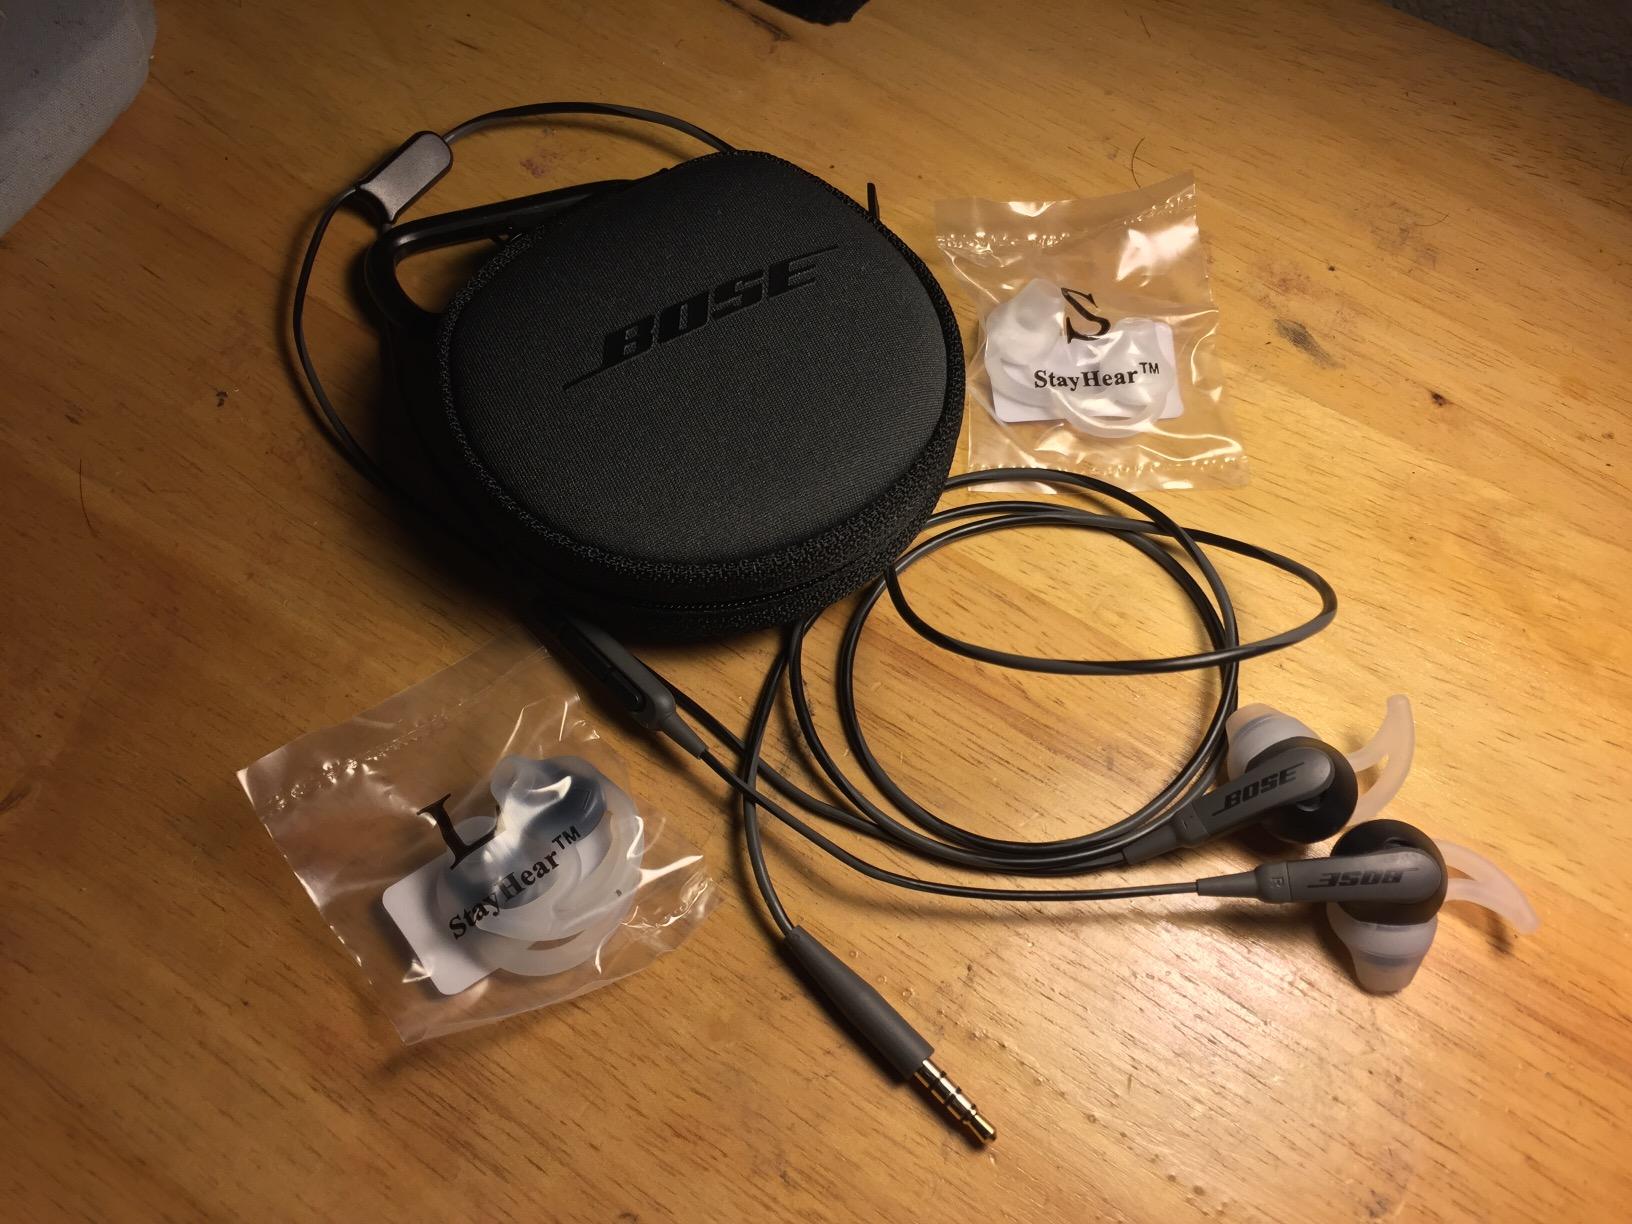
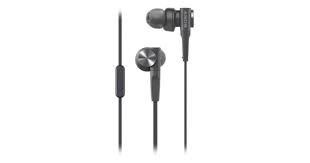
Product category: headphones
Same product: no